Grain boundary strengthening

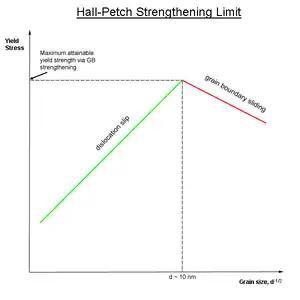
Figure 1: Hall–Petch strengthening is limited by the size of dislocations. Once the grain size reaches about , grain boundaries start to slide.

In materials science, grain-boundary strengthening (or Hall–Petch strengthening) is a method of strengthening materials by changing their average crystallite (grain) size. It is based on the observation that grain boundaries are insurmountable borders for dislocations and that the number of dislocations within a grain has an effect on how stress builds up in the adjacent grain, which will eventually activate dislocation sources and thus enabling deformation in the neighbouring grain as well. By changing grain size, one can influence the number of dislocations piled up at the grain boundary and yield strength. For example, heat treatment after plastic deformation and changing the rate of solidification are ways to alter grain size.